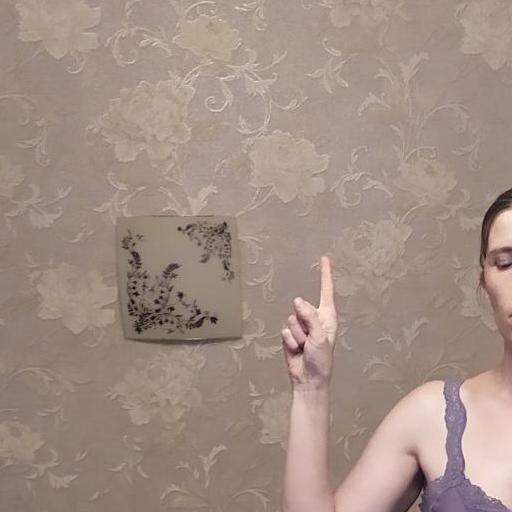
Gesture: one